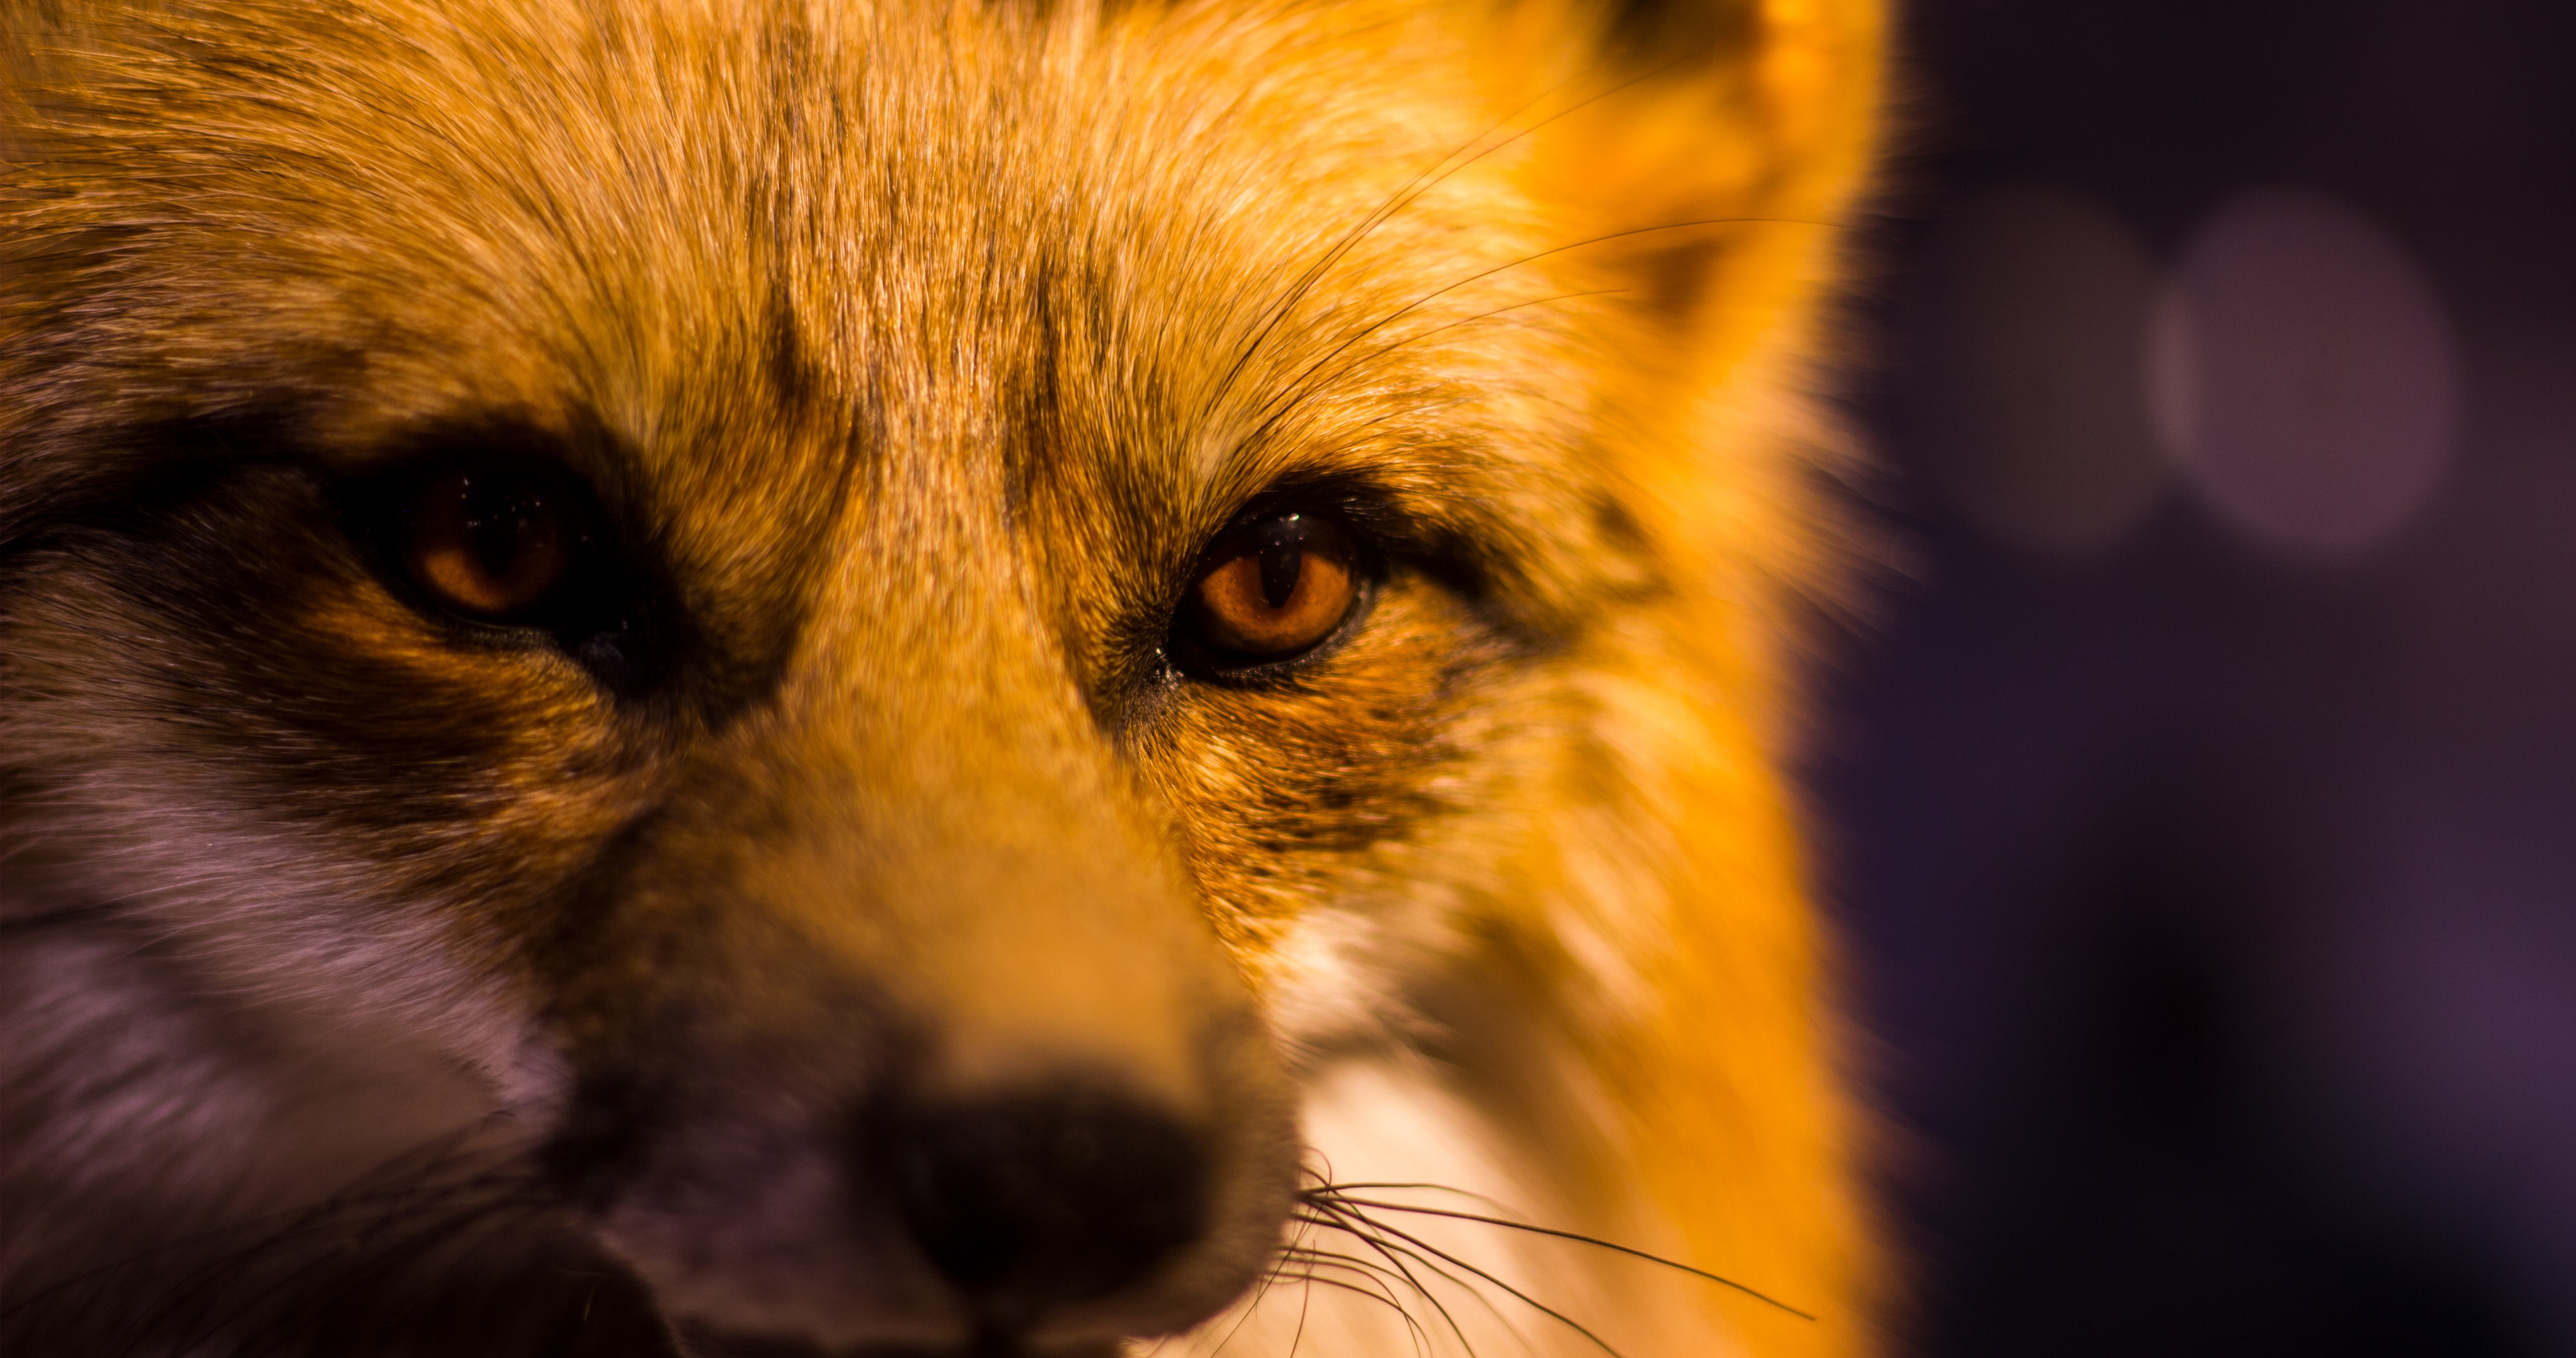
wildlife, mammal, fox, fauna, close up, red fox, nose, whiskers, snout, vertebrate, dog like mammal, carnivoran